Metallopharmaceutical

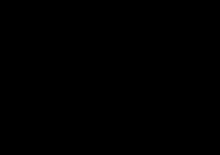
Carboplatin, an example of a metallopharmaceutical

A metallopharmaceutical is a drug that contains a metal as an active ingredient. Most commonly metallopharmaceuticals are used as anticancer or antimicrobial agents. The efficiency of metallopharmaceuticals is crucially dependent on the respective trace metal binding forms.